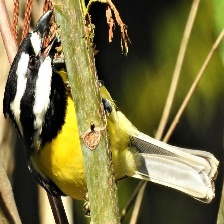
Species: CRESTED SHRIKETIT
Scientific name: FALCUNCULUS FRONTATUS